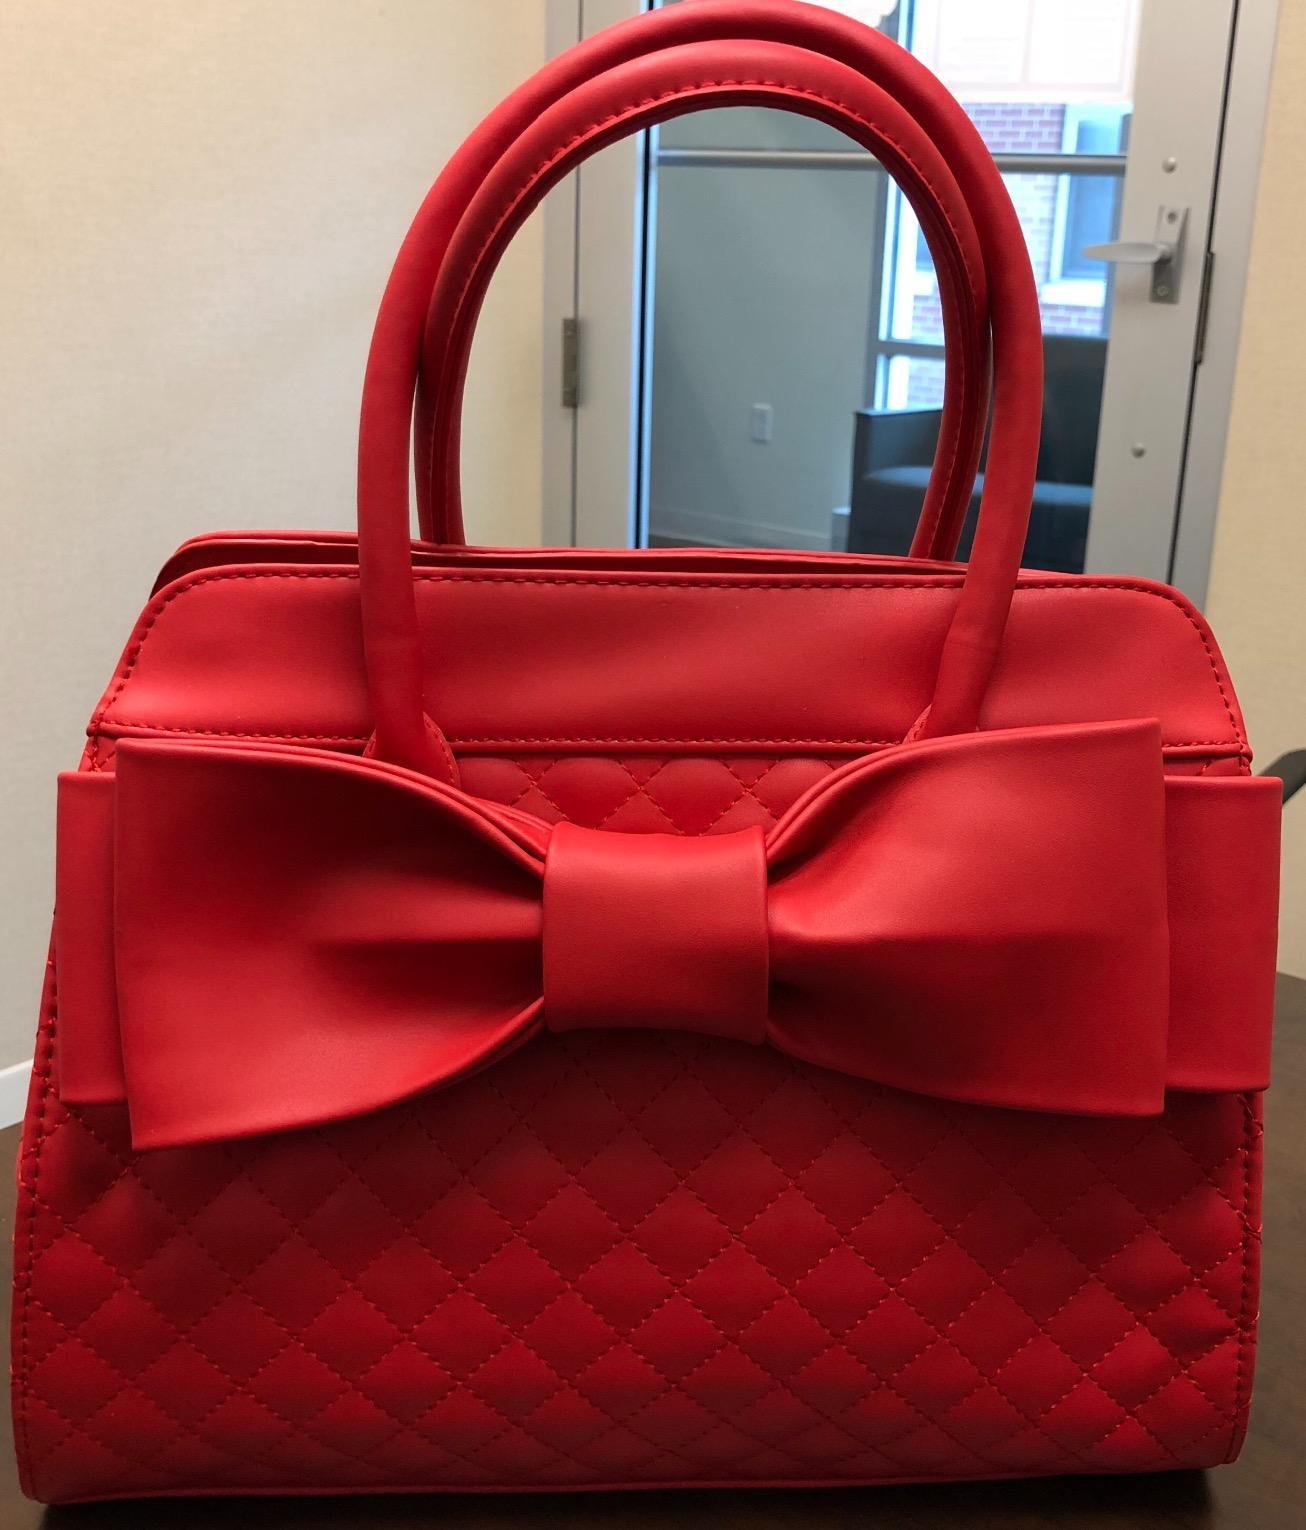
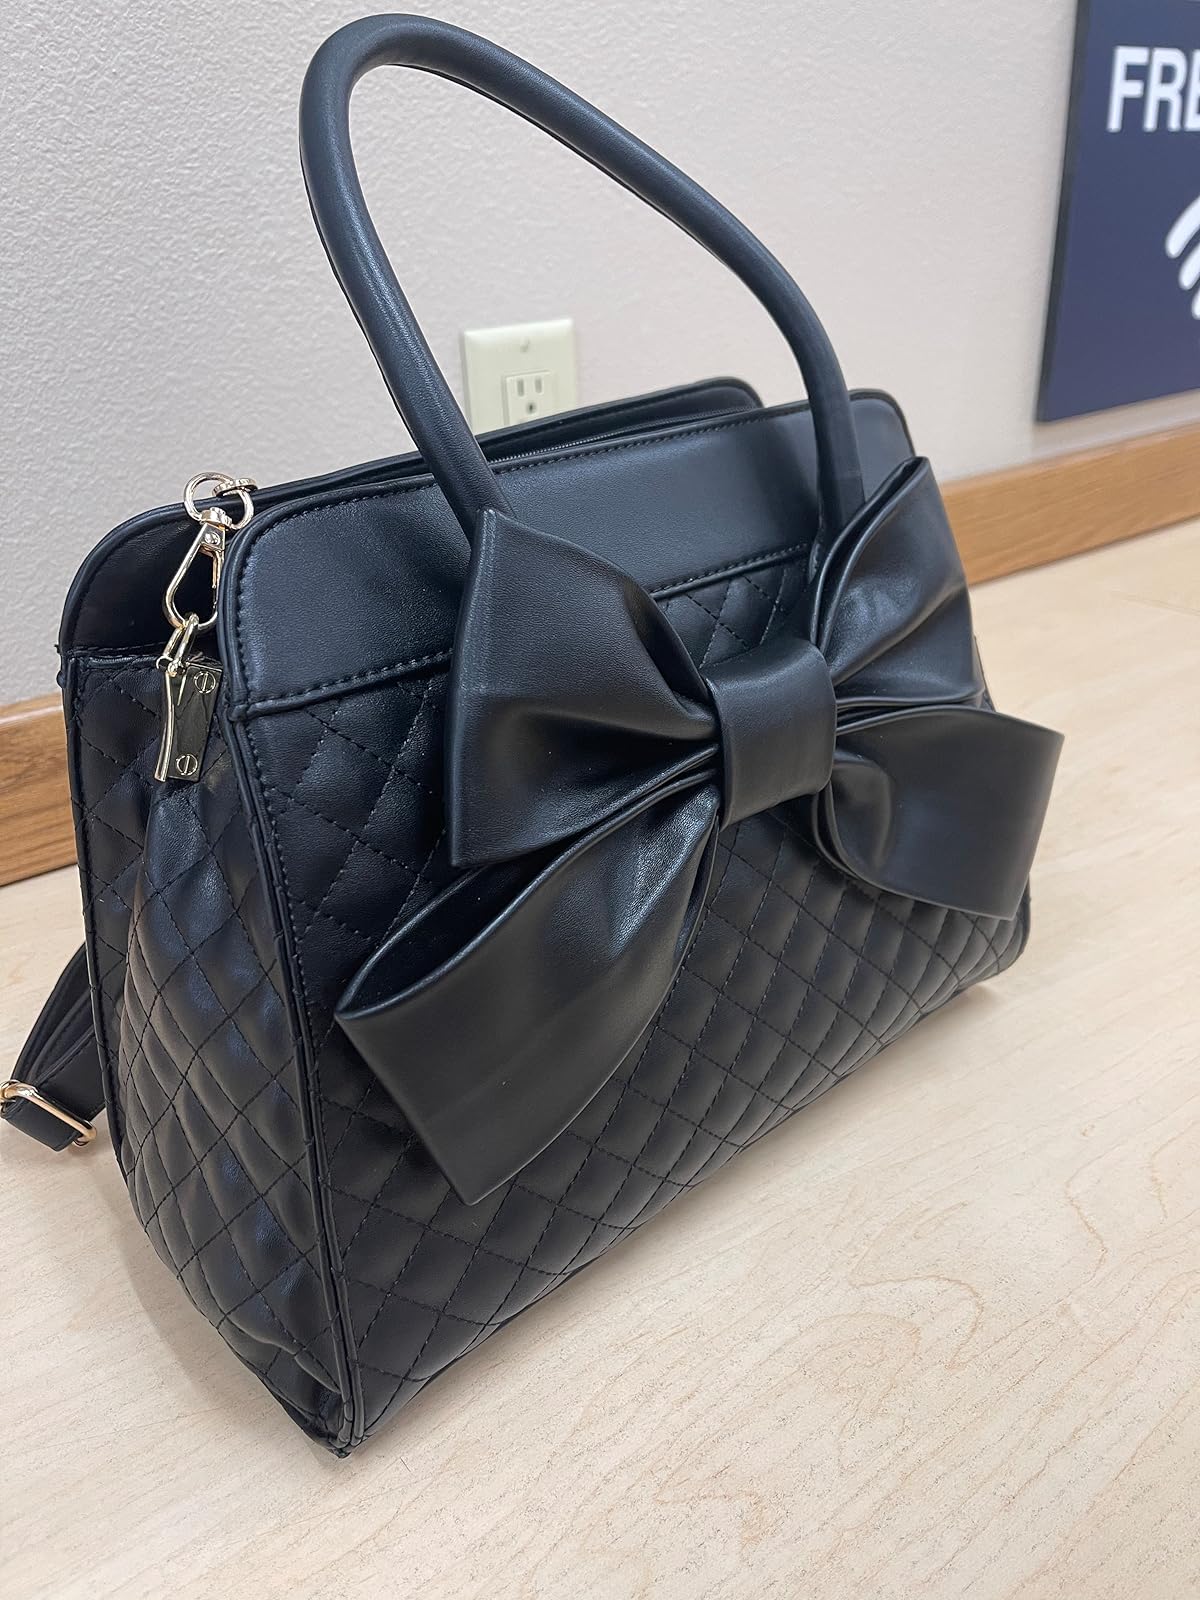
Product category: accessories_handbag
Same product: no